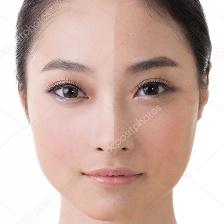
Label: faces